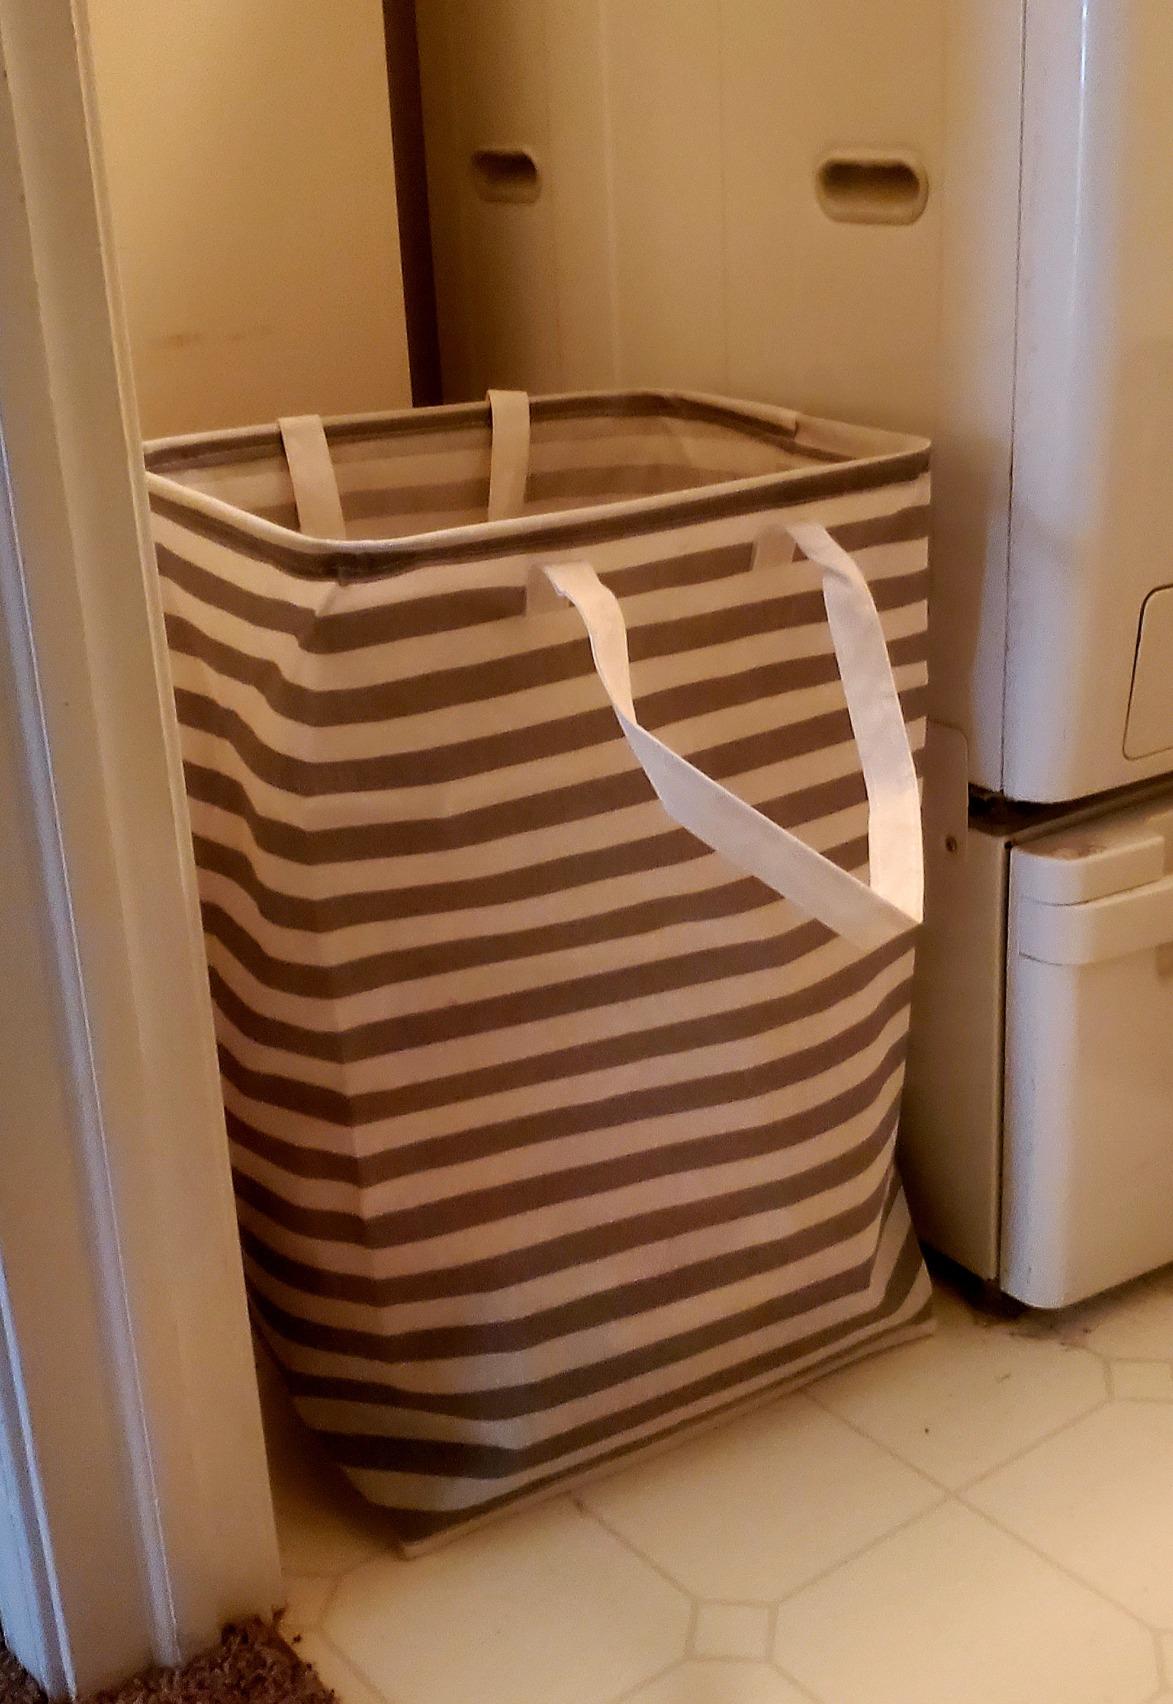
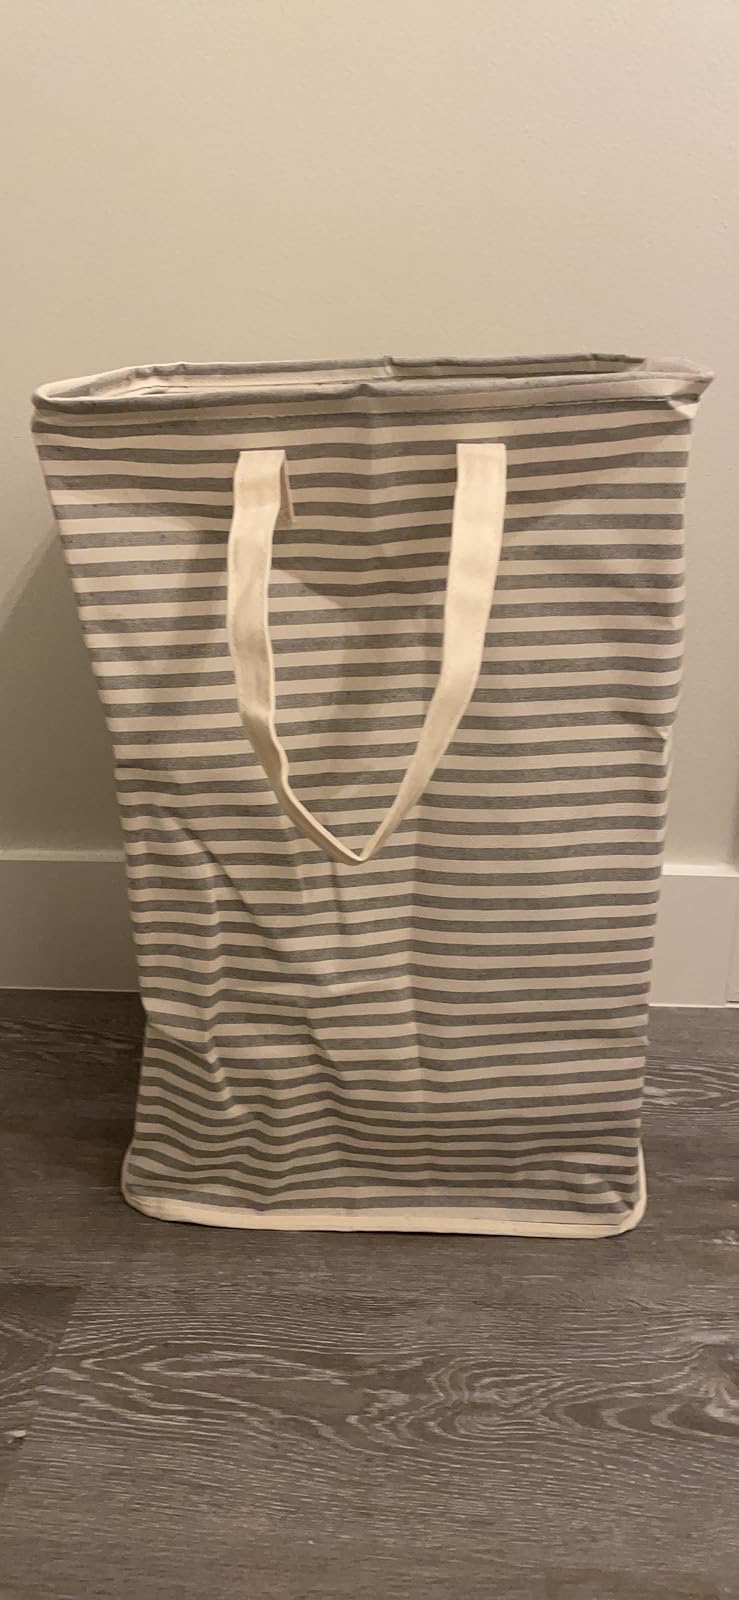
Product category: items_hamper
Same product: no